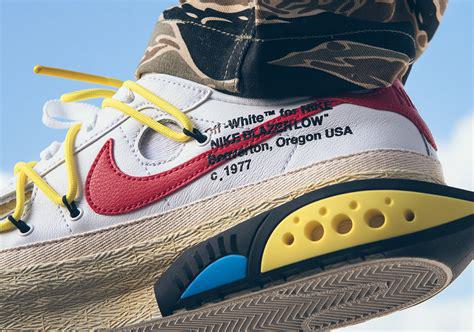
Brand: Nike
Model: Blazer